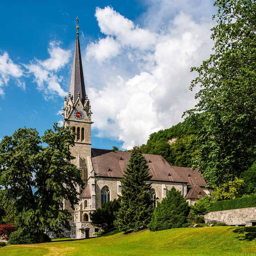
Kathedrale St. Florin